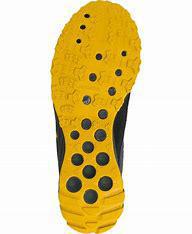
Brand: New
Model: Balance 100